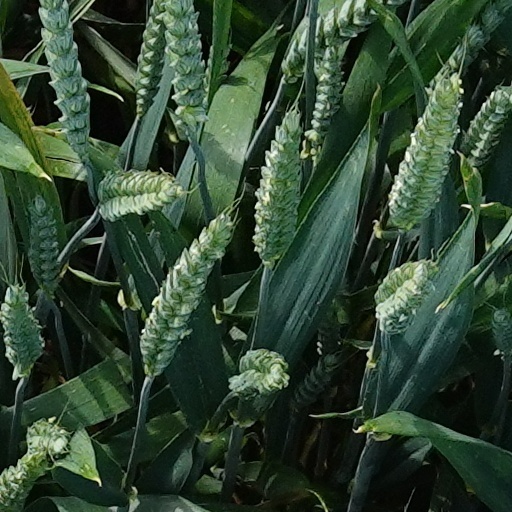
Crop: wheat